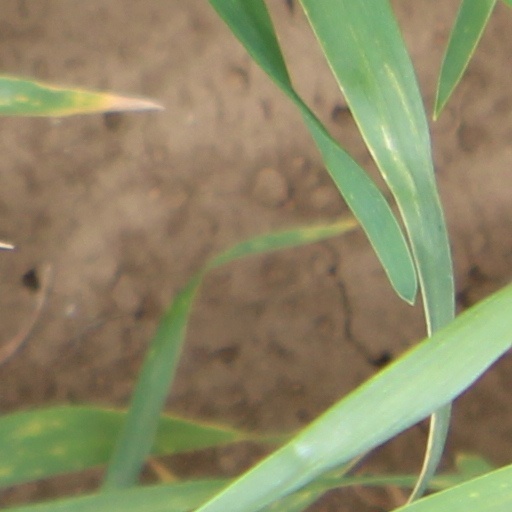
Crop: wheat